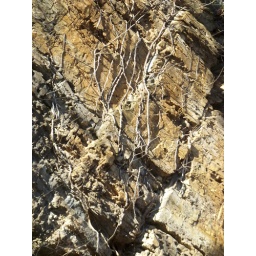
these roots are hanging down a rock side from the trees above just rying to hang in there